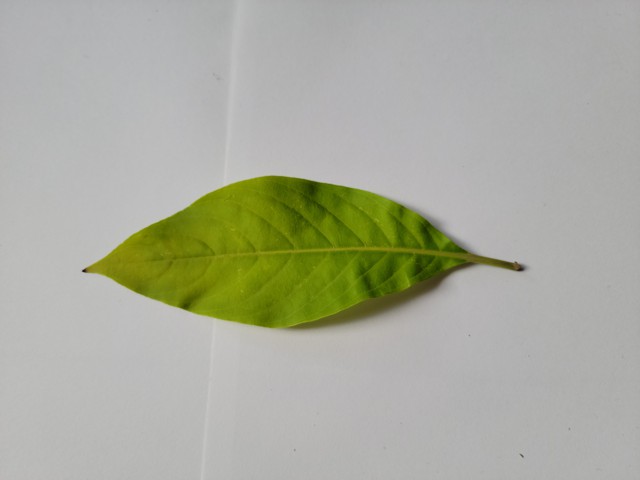
Plant: basok